Tyre Necropolis

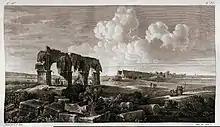
L. F. Cassas, drawing of the aqueduct ruins in El Buss around 1786

In 1764, the French geographer Jacques Nicolas Bellin published a map of Greater Tyre which included the ruins of the aquaeduct in El Buss, but no settlements. Around 1786, Bellin's fellow countryman Louis-François Cassas visited the place and drew a painting of the ruins of the aquaeduct.